Pieter van Overschie

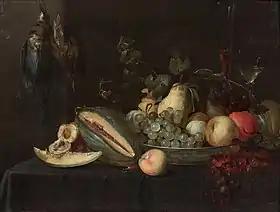
"Bowl of fruit on an entablature and hanging birds"

Pieter van Overschie or Pieter van Overschee ("fl". 1640–1672) was a Flemish still life painter who was active in Antwerp between 1640 and 1672. He is known for his fruit still lifes and game still lifes.